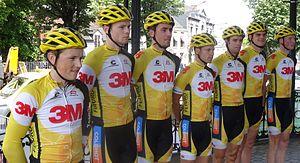
Reportage réalisé le samedi 17 mai à l'occasion du départ du Grand Prix Criquielion 2014 à Boussu, Belgique.
La saison 2014 de l'équipe cycliste 3M est la deuxième de cette équipe.